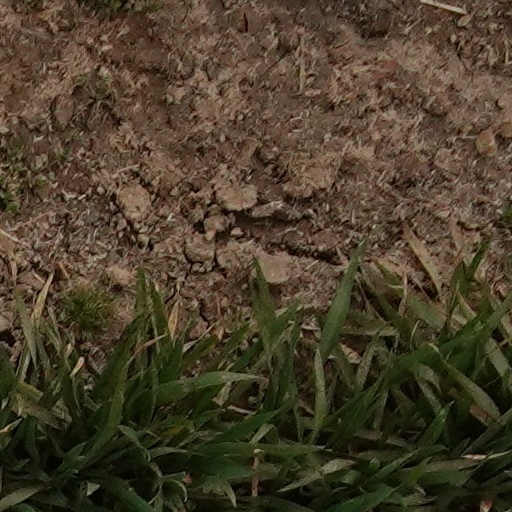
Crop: wheat